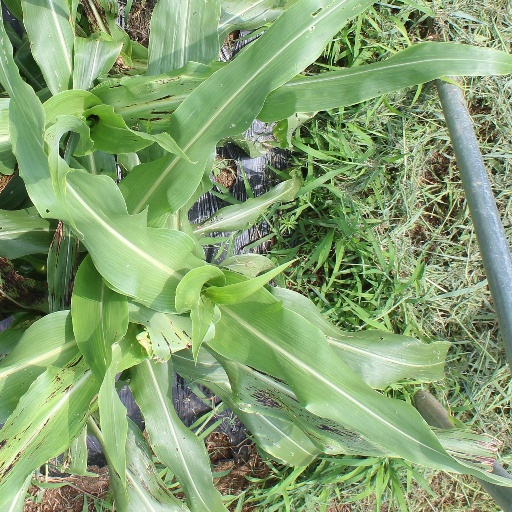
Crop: sorghum